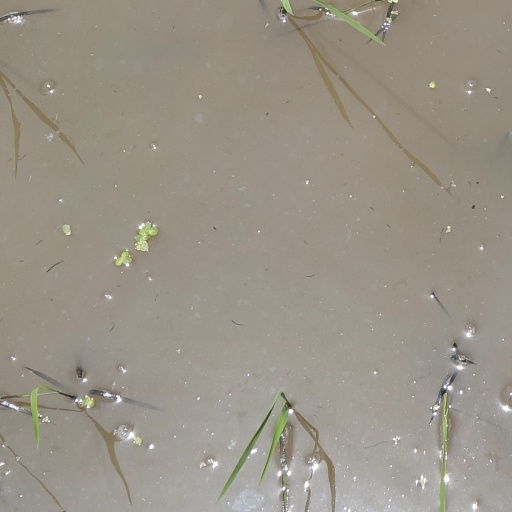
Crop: rice